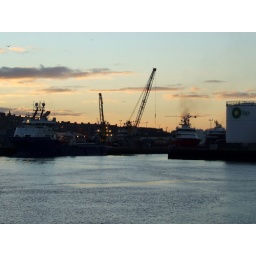
Standing at the harbour mouth and looking back towards the skyline houses in Torry and the supply boats .